Nevada N. Stranahan

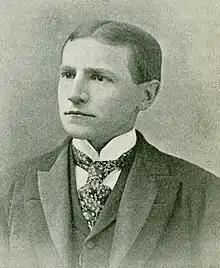
Nevada Stranahan

Nevada Northrop Stranahan (February 27, 1861 – July 6, 1928) was a Collector of the Port of New York who was born in Oswego County, New York.